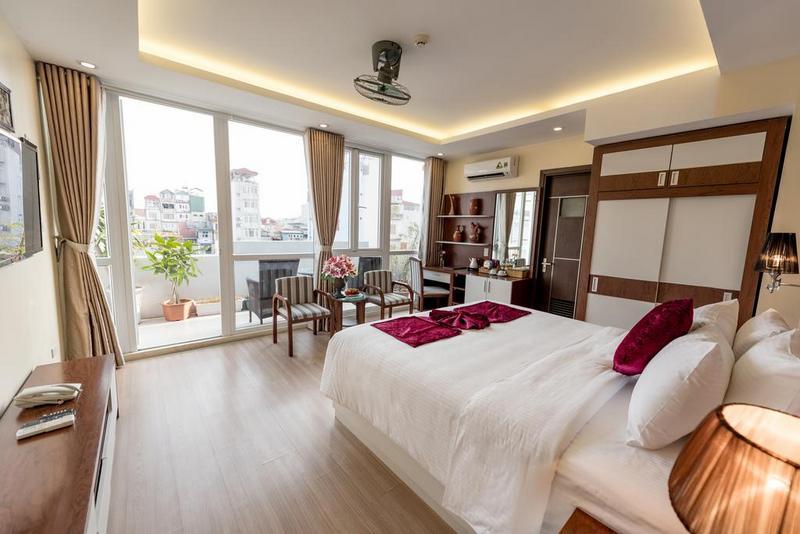
mặt sàn của căn phòng này là loại mặt sàn gỗ